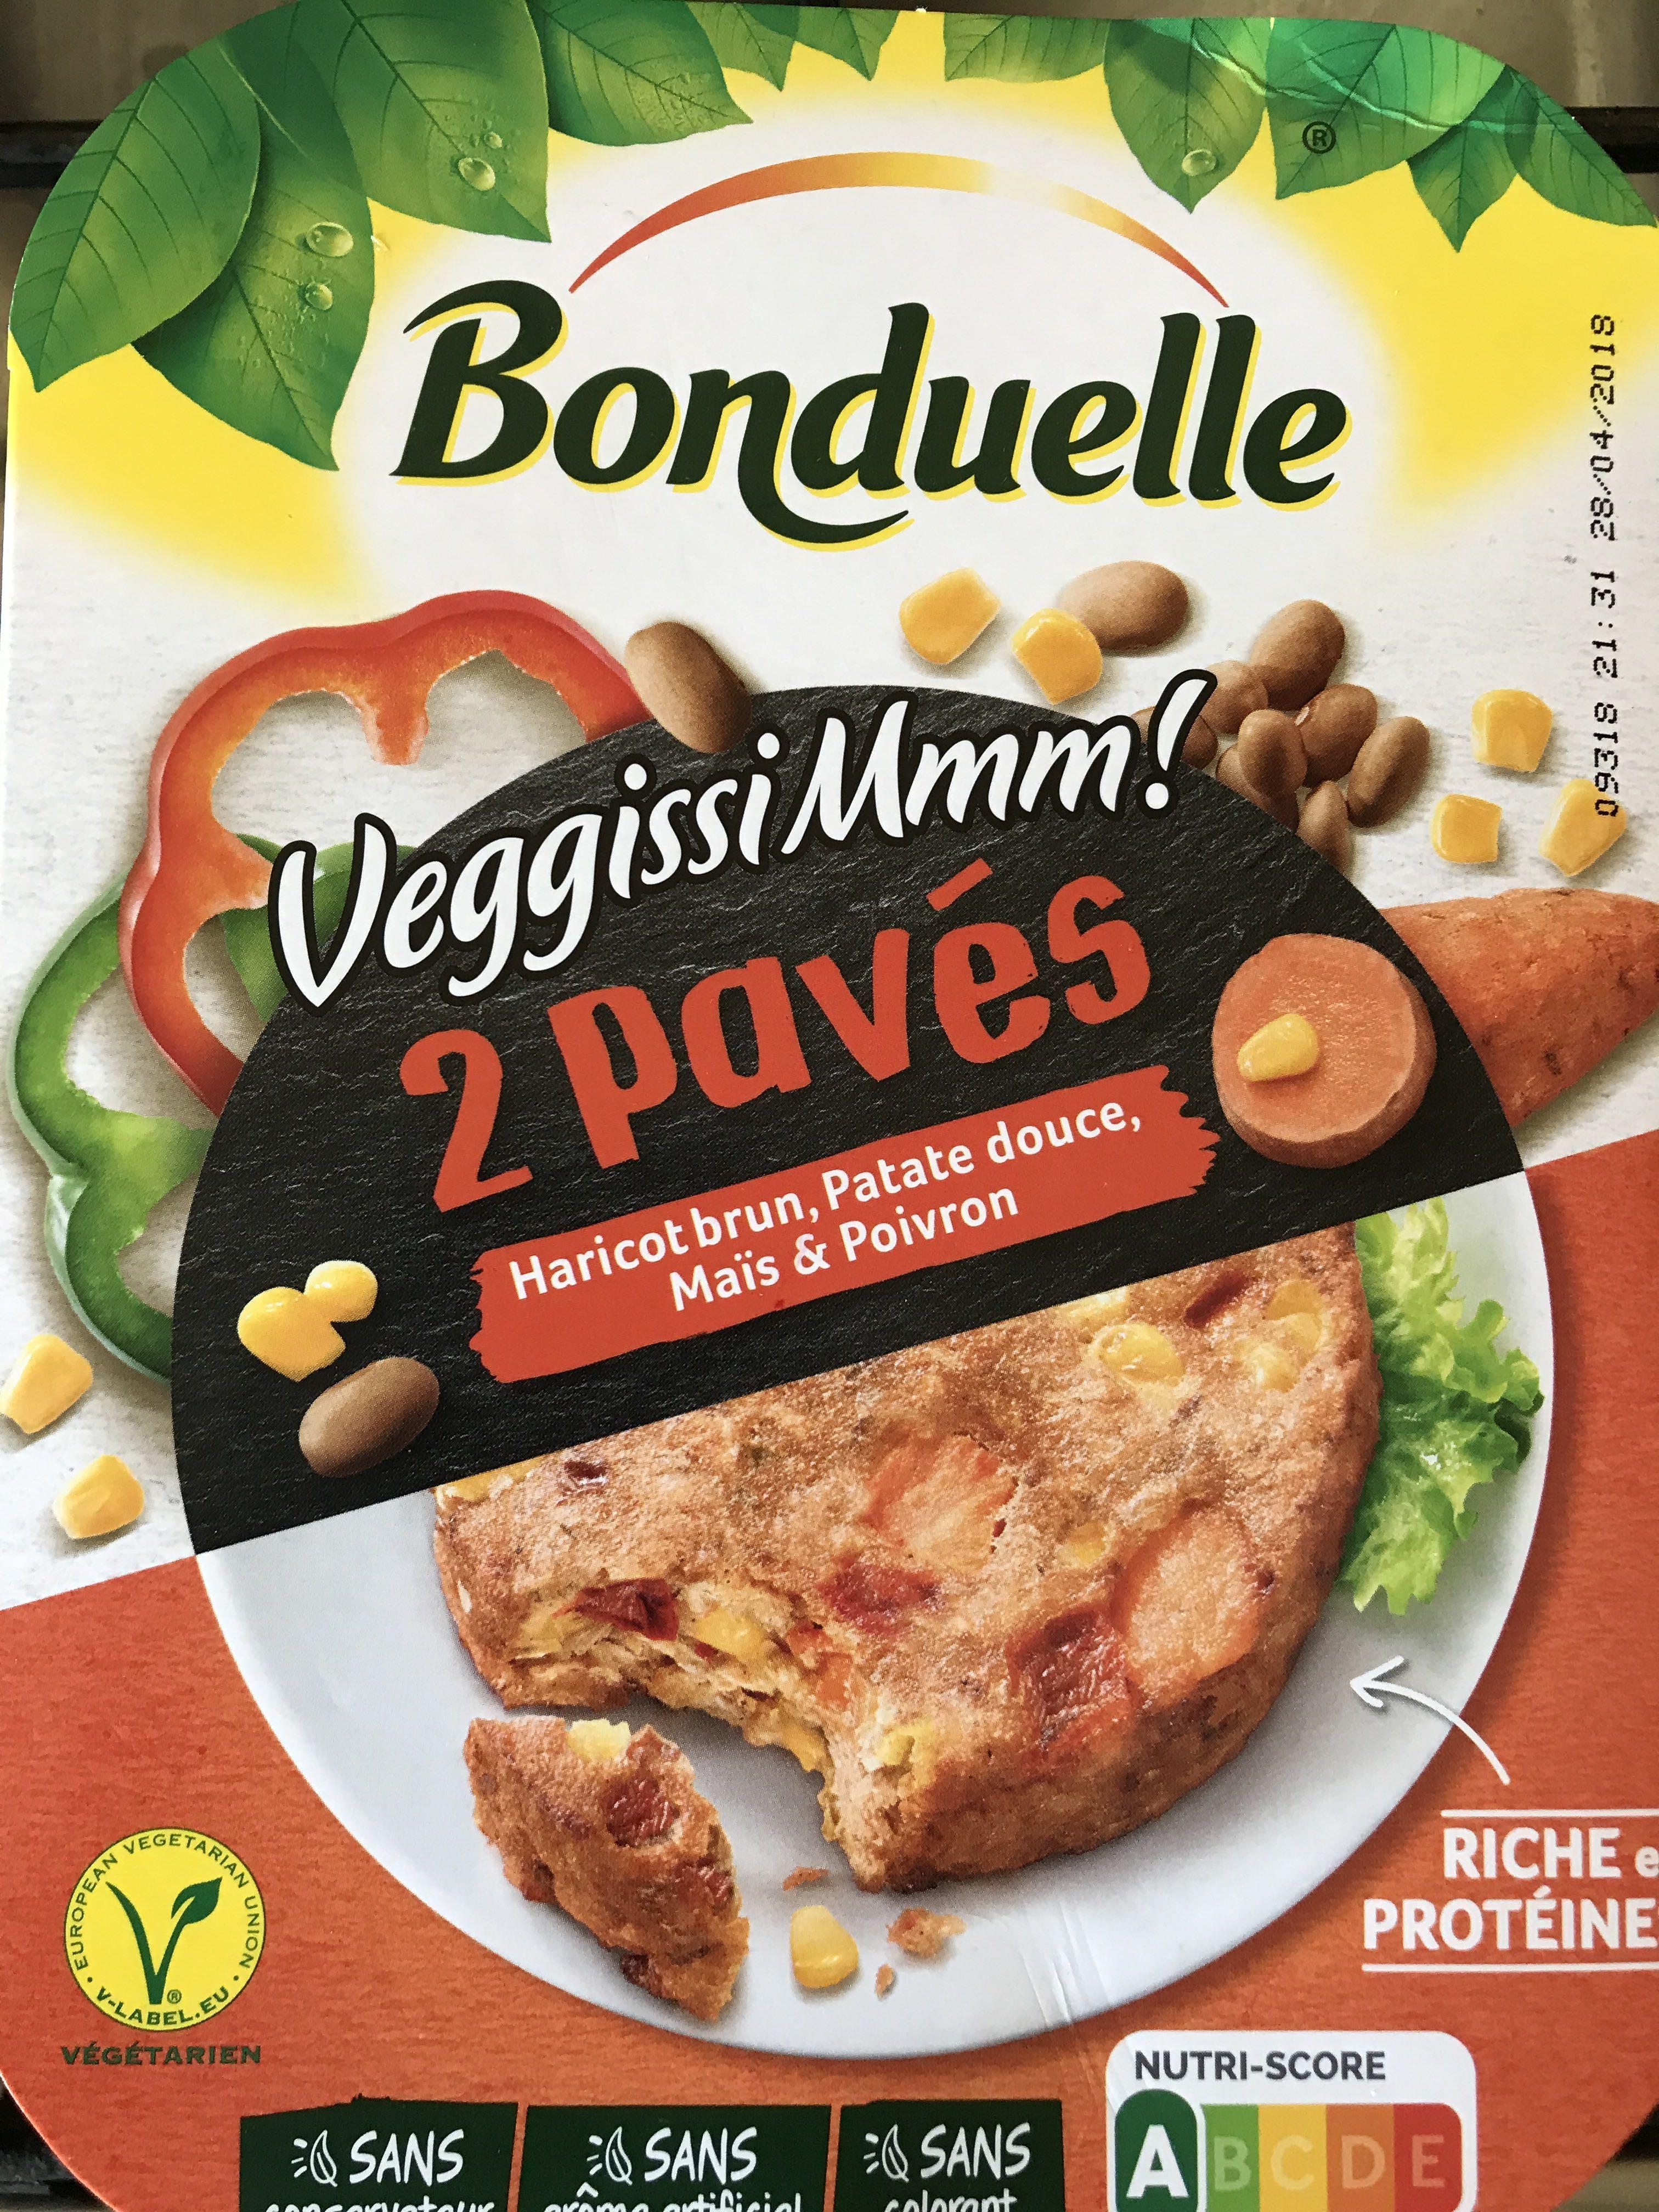
Nutri-Score label: nutriscore-a